Podoserpula miranda

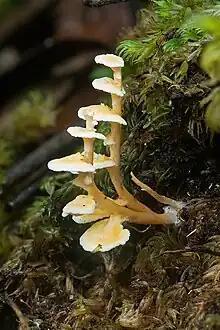
Podoserpula pusio

First collected in Tasmania in the 18th century, the fungi species "Podoserpula pusio" shares a remarkable resemblance to "P. miranda". While both species share the same genius, some key characteristics distinguish them. The lack of incrustations on the hyphae, the limited geographical range, and the bright pink coloration observed in "P. miranda," indicate that these represent two genetically distinct species. In addition to these traits, the separate classification of these two species is supported by sequencing data. "P. pusio" is described as cream or yellowish in color and is found in Australia.